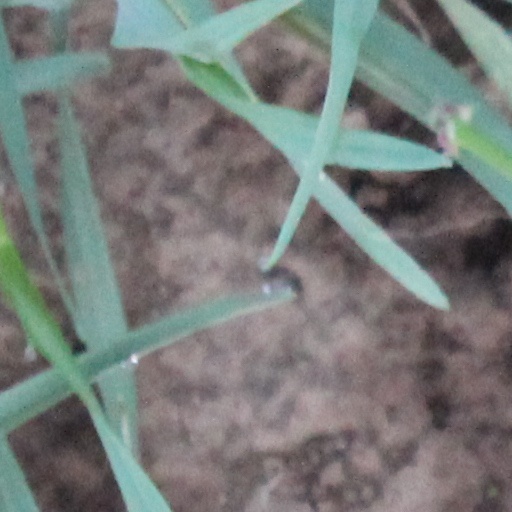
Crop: wheat